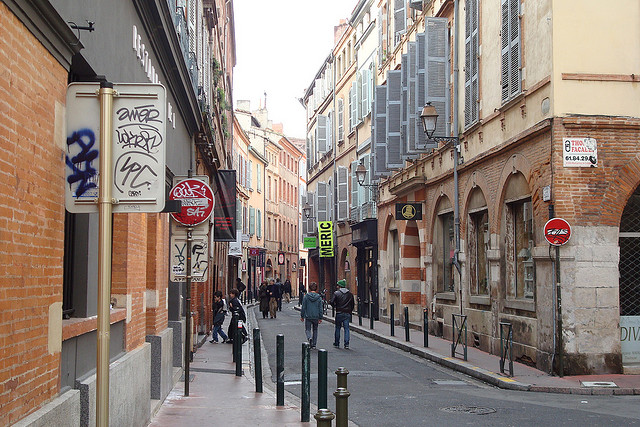
user: Given an image and a question. Answer the question in a short answer. Question: What do the red street signs mean? Short Answer:
assistant: wrong way